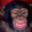
Label: chimpanzee